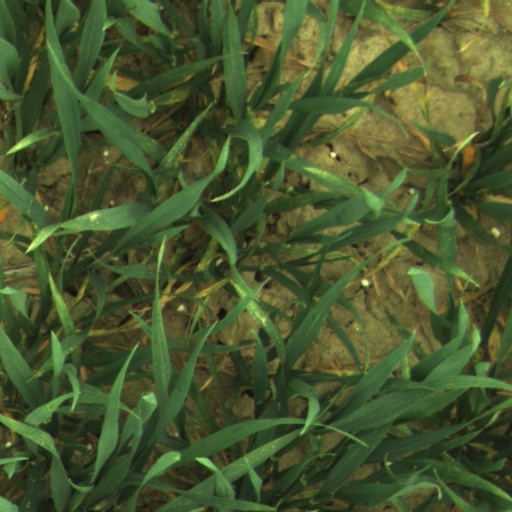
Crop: wheat